Investment banking

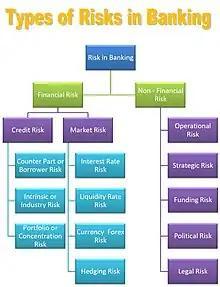
Risk in banking

Risk management involves analyzing the market and credit risk that an investment bank or its clients take onto their balance sheet during transactions or trades.